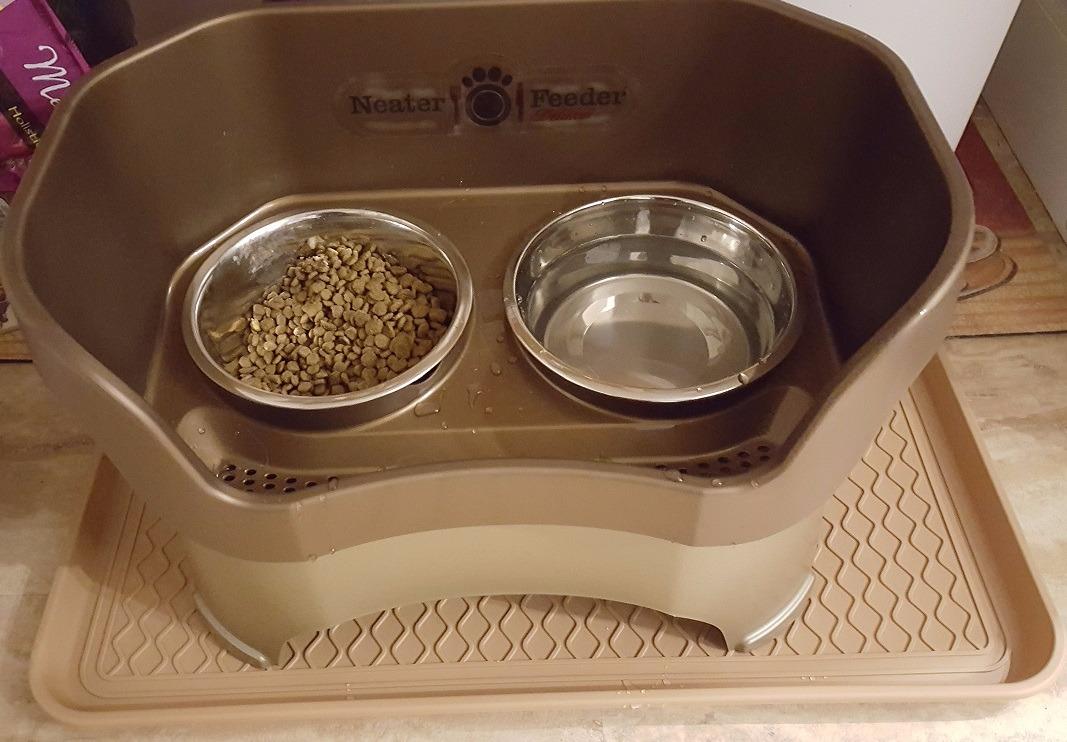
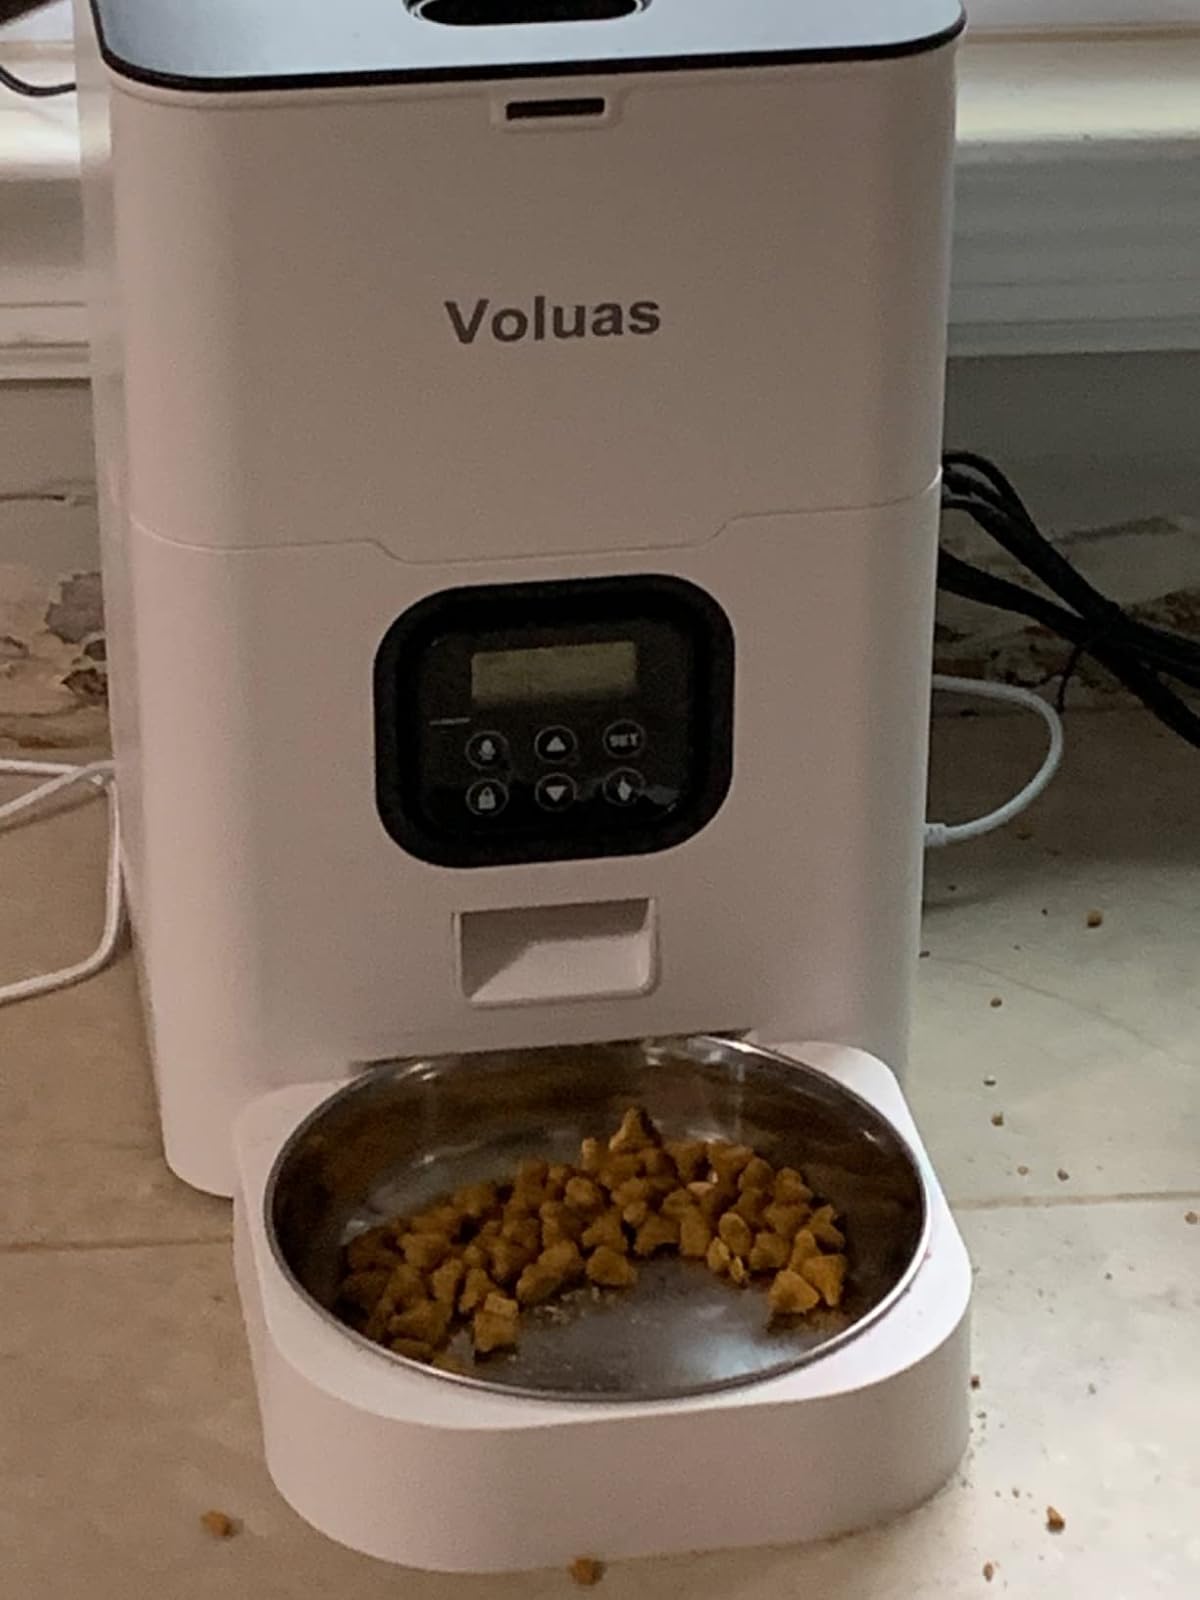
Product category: items_feeder
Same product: no